Clementine Churchill

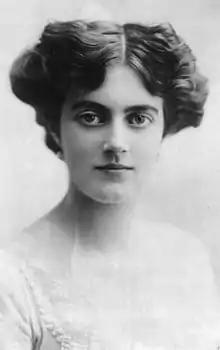
Clementine Ogilvy Spencer-Churchill in 1915

Clementine Ogilvy Spencer-Churchill, Baroness Spencer-Churchill, (1 April 1885 – 12 December 1977) was the wife of Winston Churchill, Prime Minister of the United Kingdom, and a life peer in her own right. While she was legally the daughter of Sir Henry Hozier, her mother Lady Blanche's known infidelity and his suspected infertility makes her paternity uncertain.